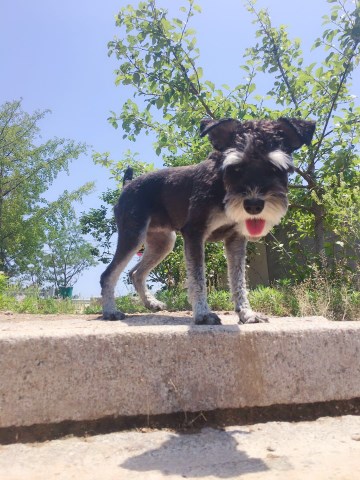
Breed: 2342-n000102-miniature_schnauzer